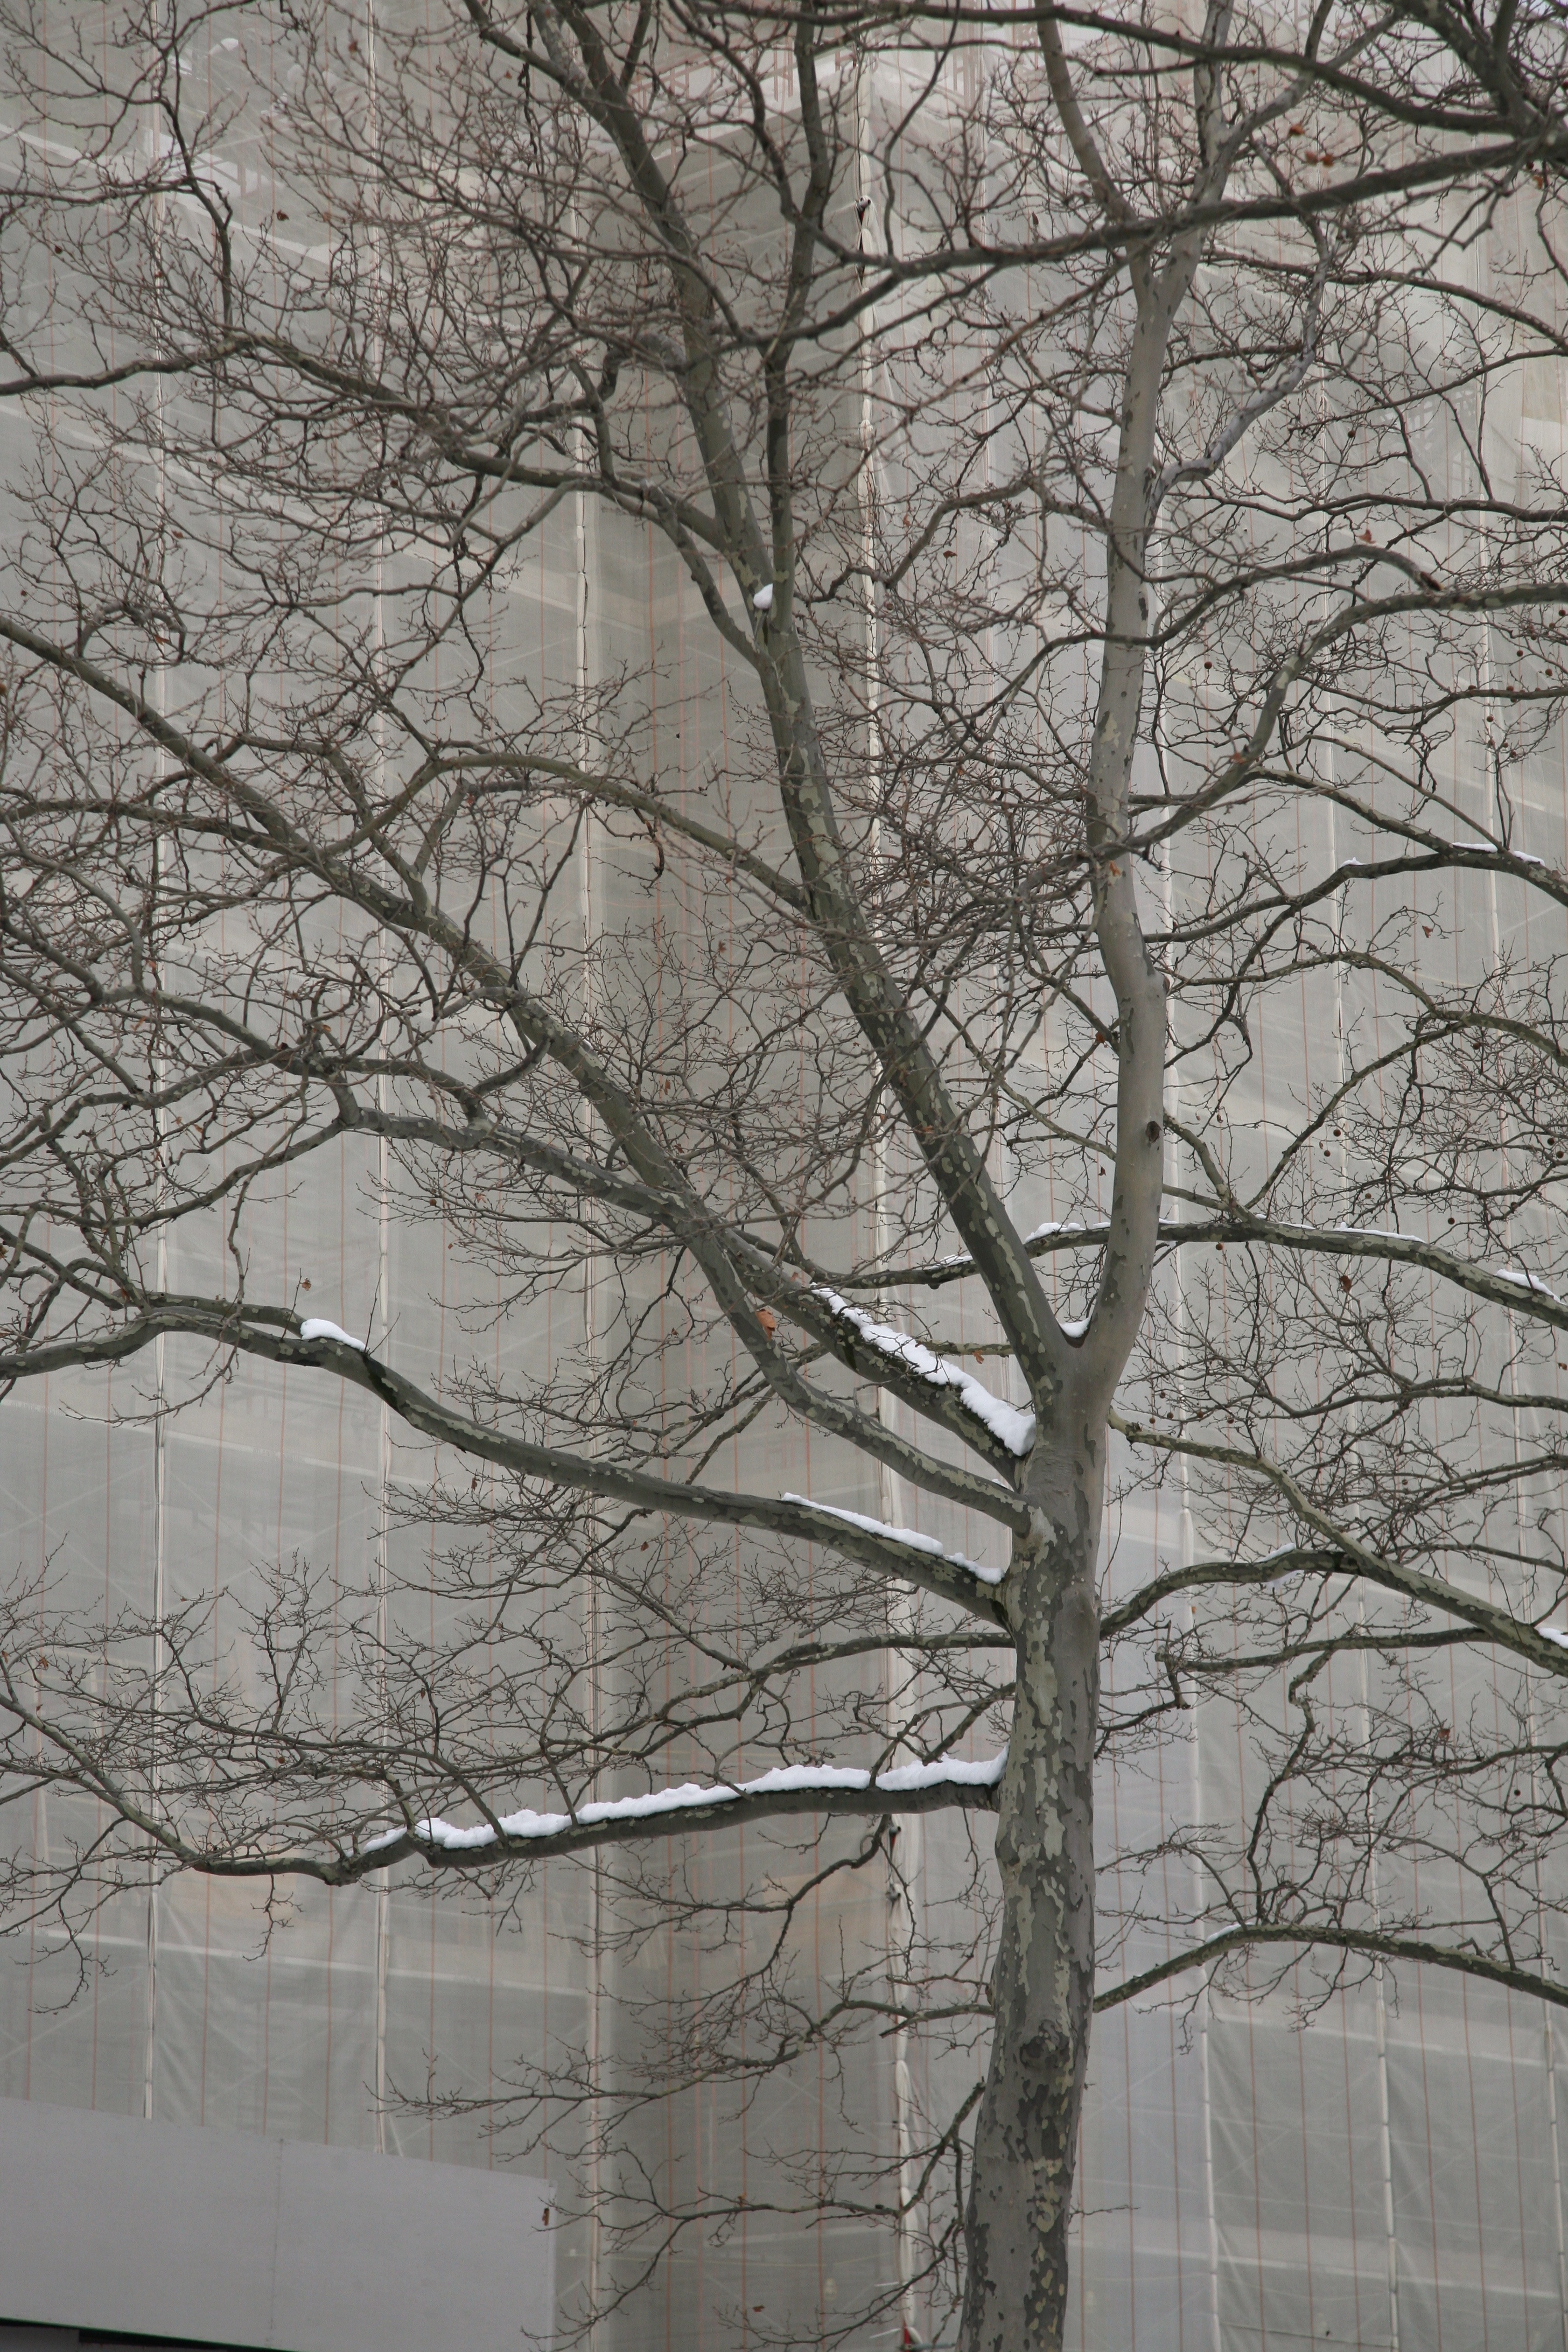
tree, branch, snow, winter, black and white, plant, frost, ice, nyc, weather, brooklyn, monochrome, season, twig, newyork, newyorkcity, ny, columbuspark, freezing, atmospheric phenomenon, woody plant